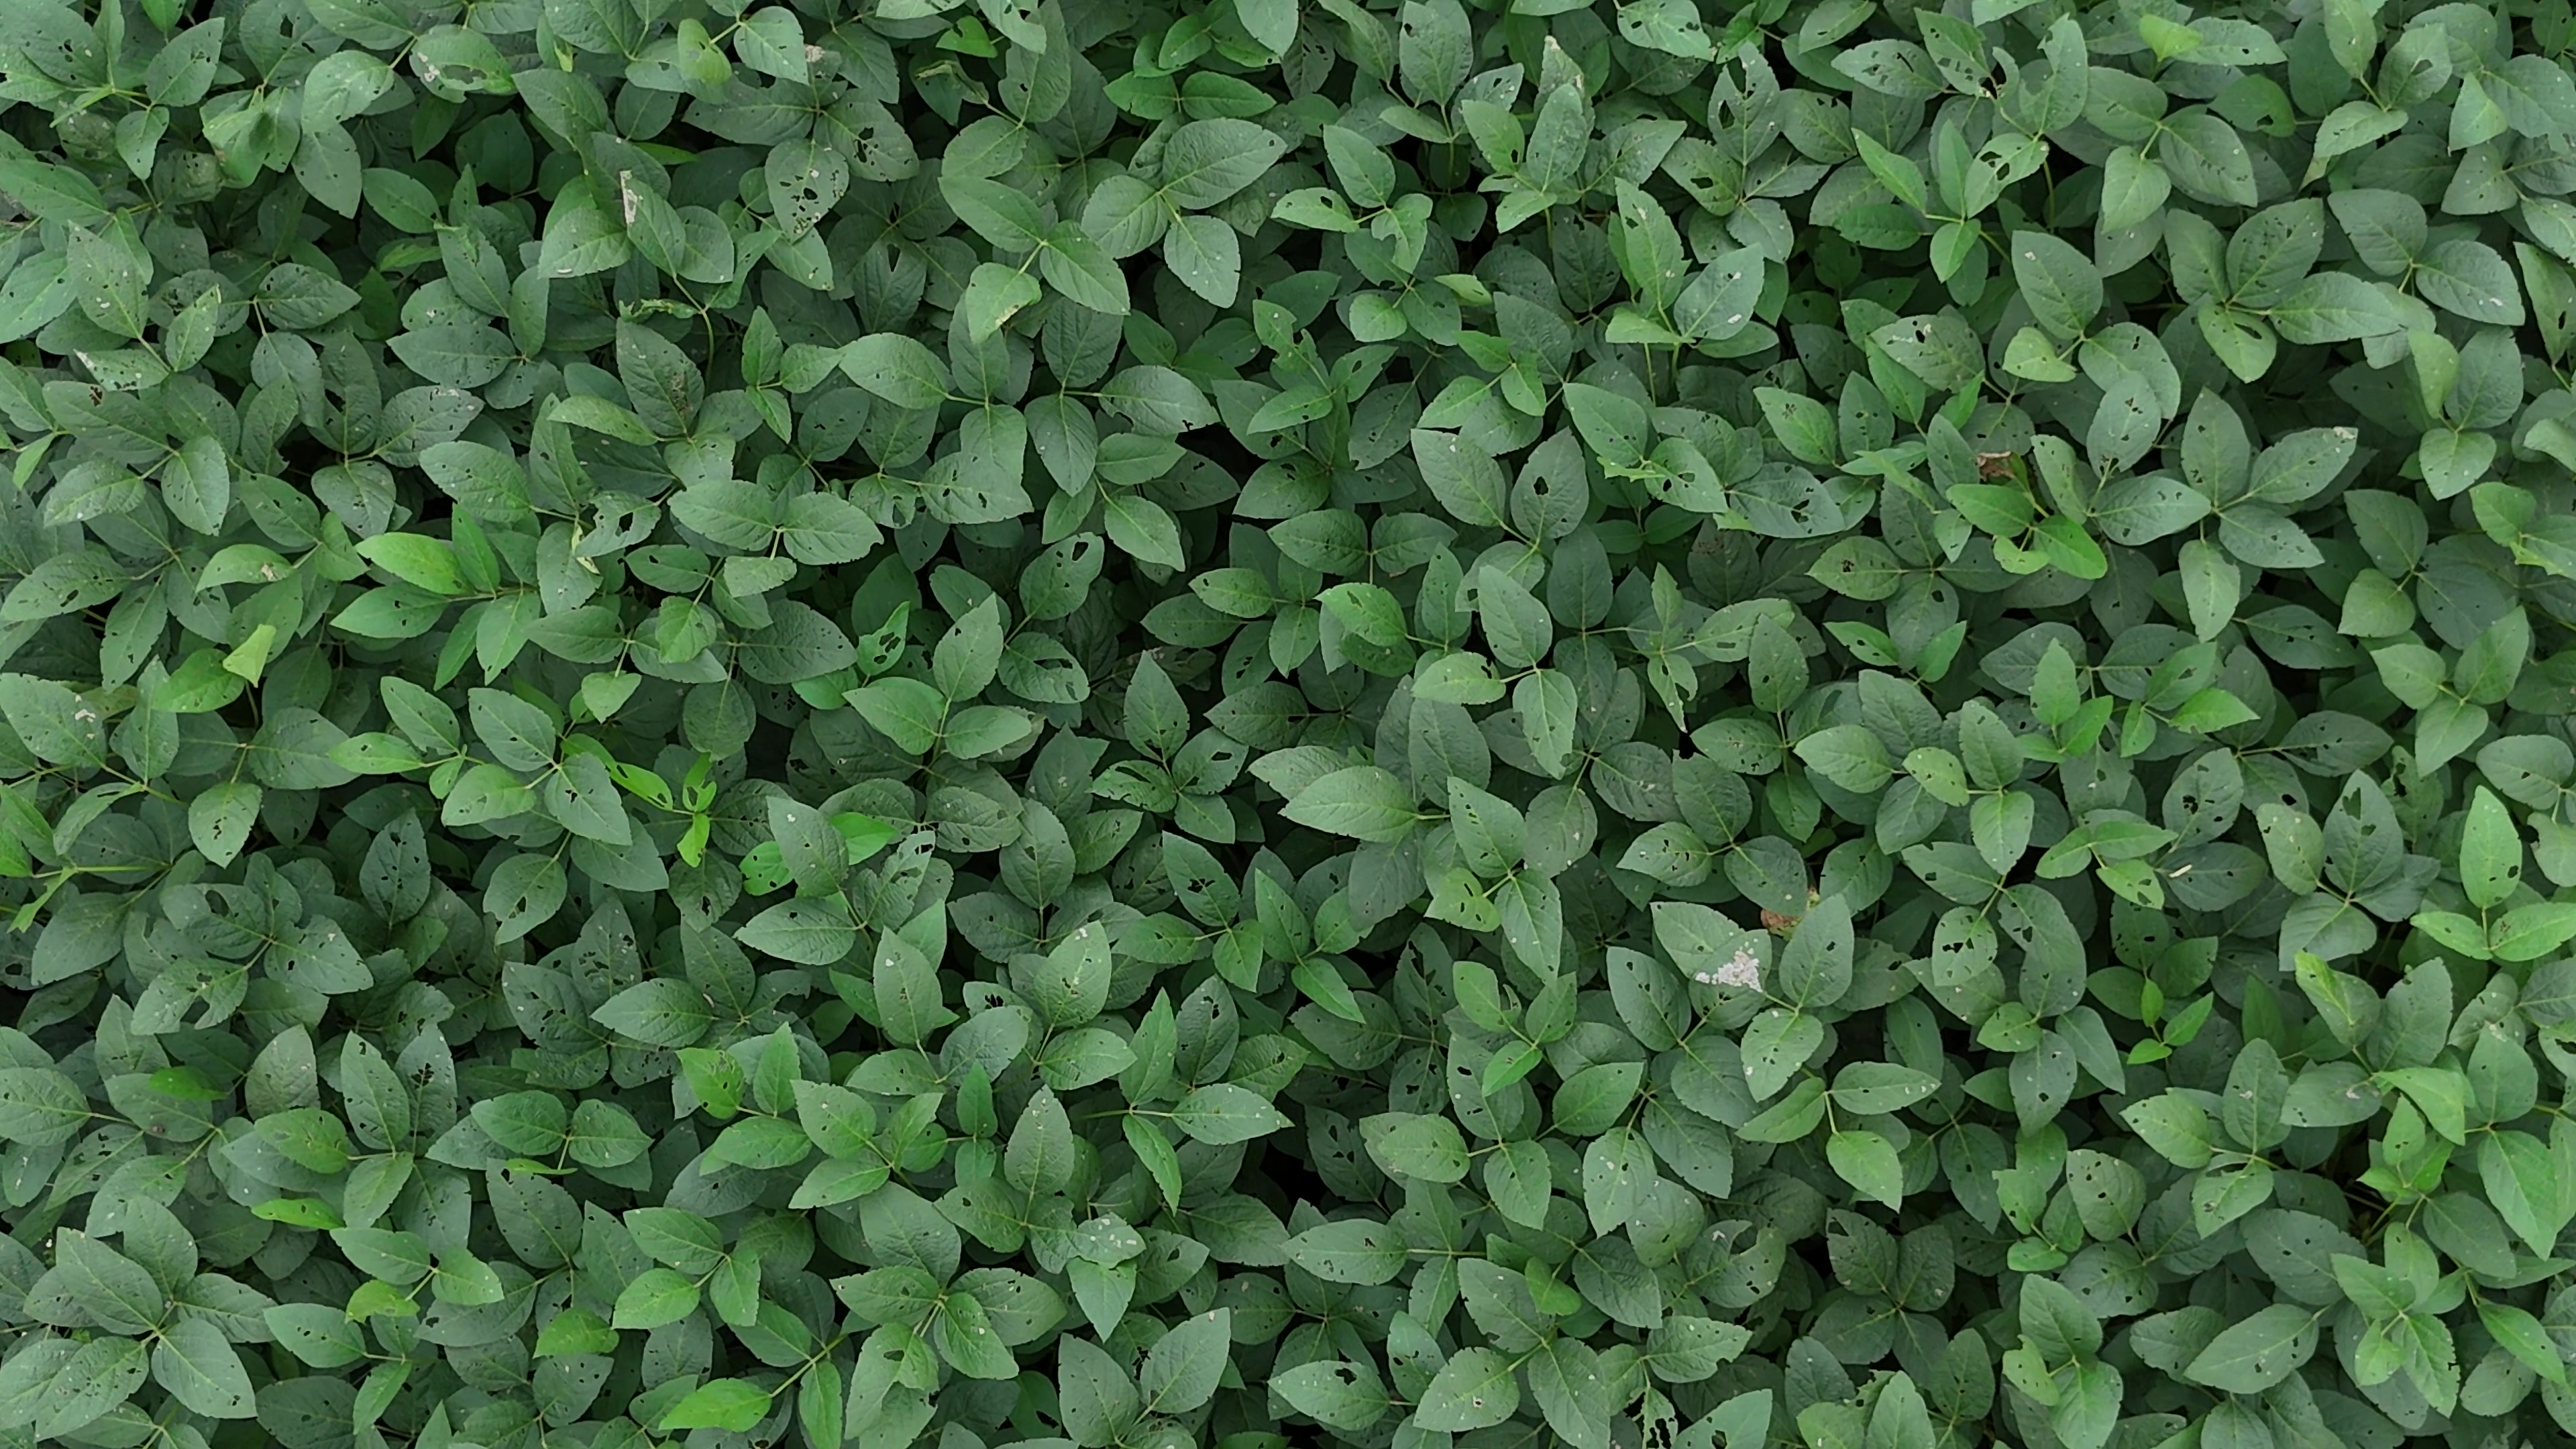
Label: Semilooper_Pest